Textual criticism of the Primary Chronicle

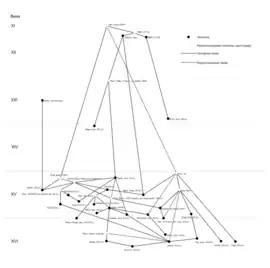
Stemma codicum of the "PVL" according to the Shakhmatov school

Interest in textual criticism declined in the second half of the 20th century, but was given a new impulse at the beginning of the 21st century by the publication of a new modern German translation by Ludolf Müller in 2001, an interlinear collation of the six main copies and a paradosis by Ostrowski et al. in 2003, and various early 2000s publications by Oleksiy Tolochko and Tetyana Vilkul from the Centre of Kievan Rus' Studies in Kyiv. These early-21st-century publications were the first to challenge the core parts of Shakhmatov's views, which had until then been widely accepted. Isoaho (2018) summarised Tolochko's critique as follows: